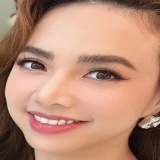
diễn viên Đinh Ngọc Diệp